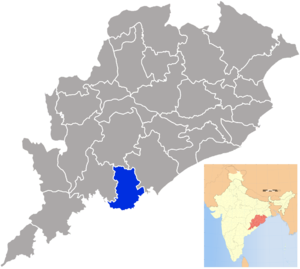
Le district de Gajapati est un district de l'état de l'Odisha, en Inde.